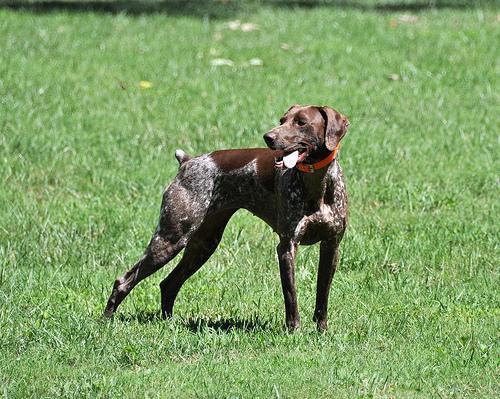
german shorthaired